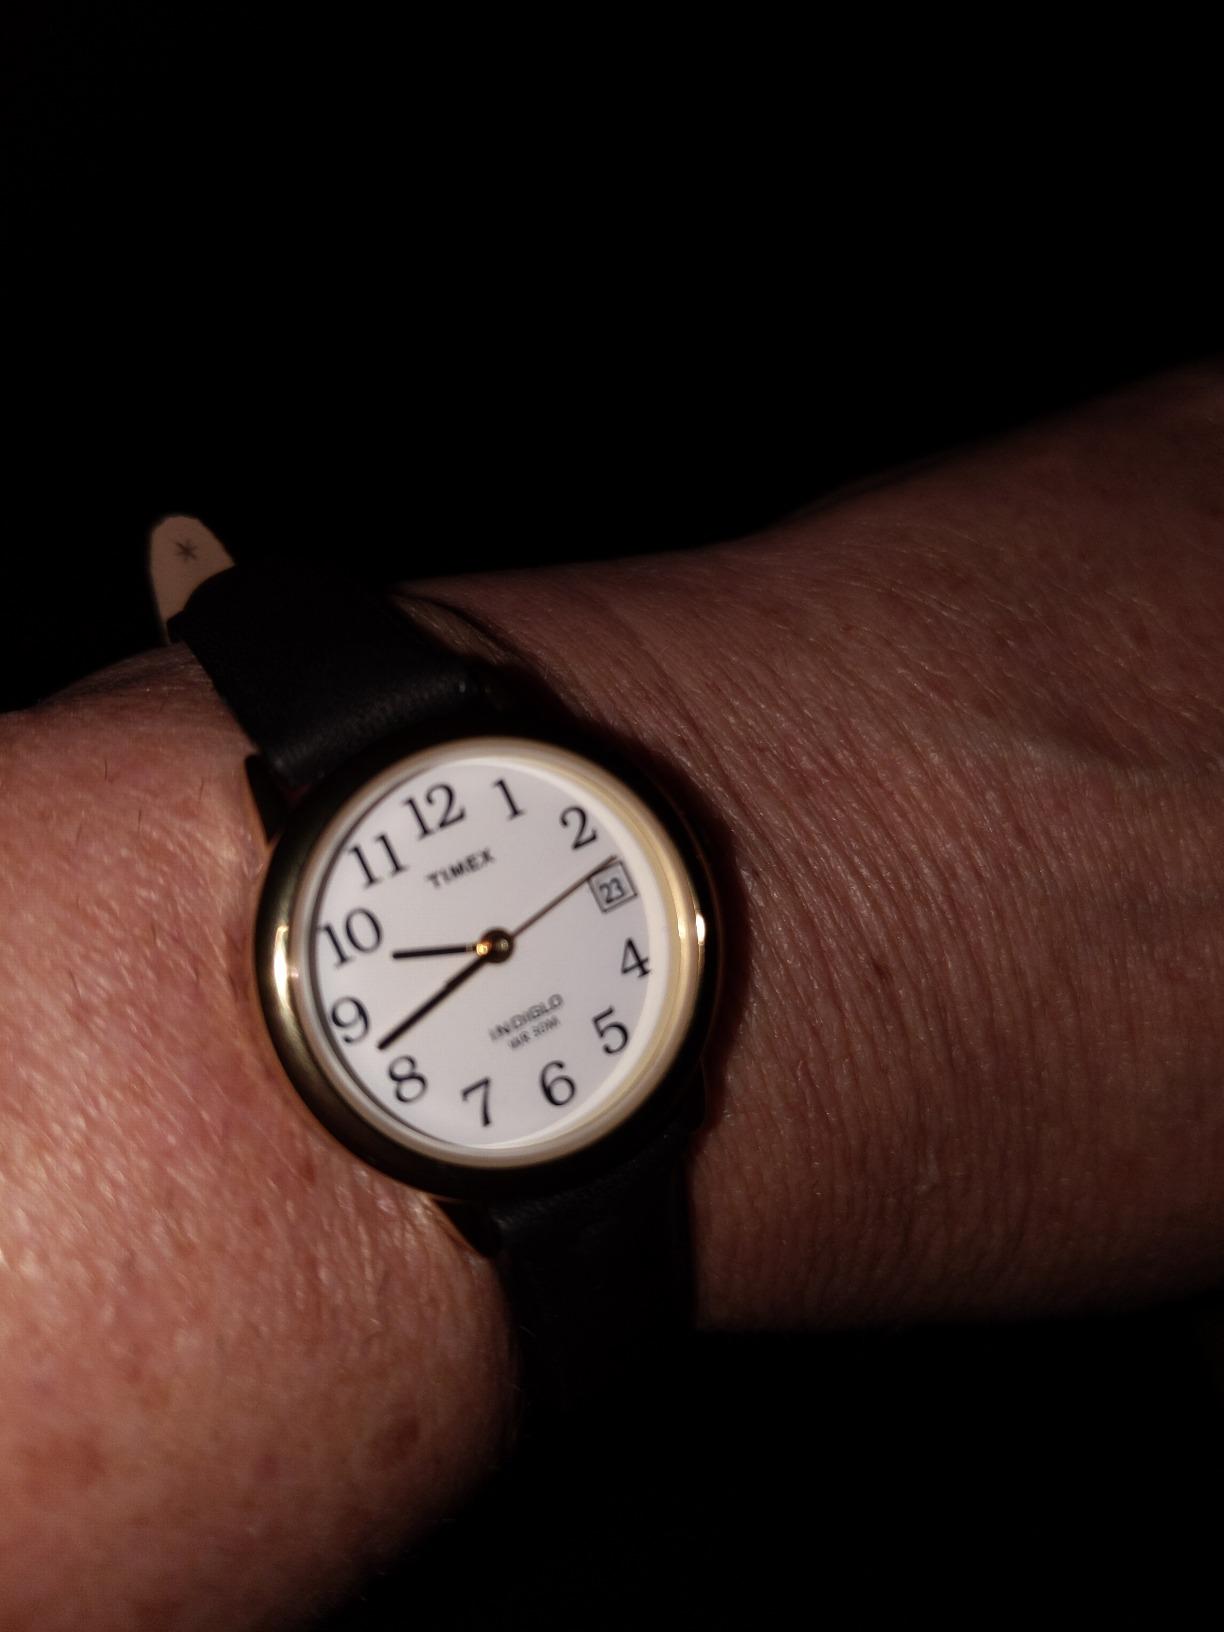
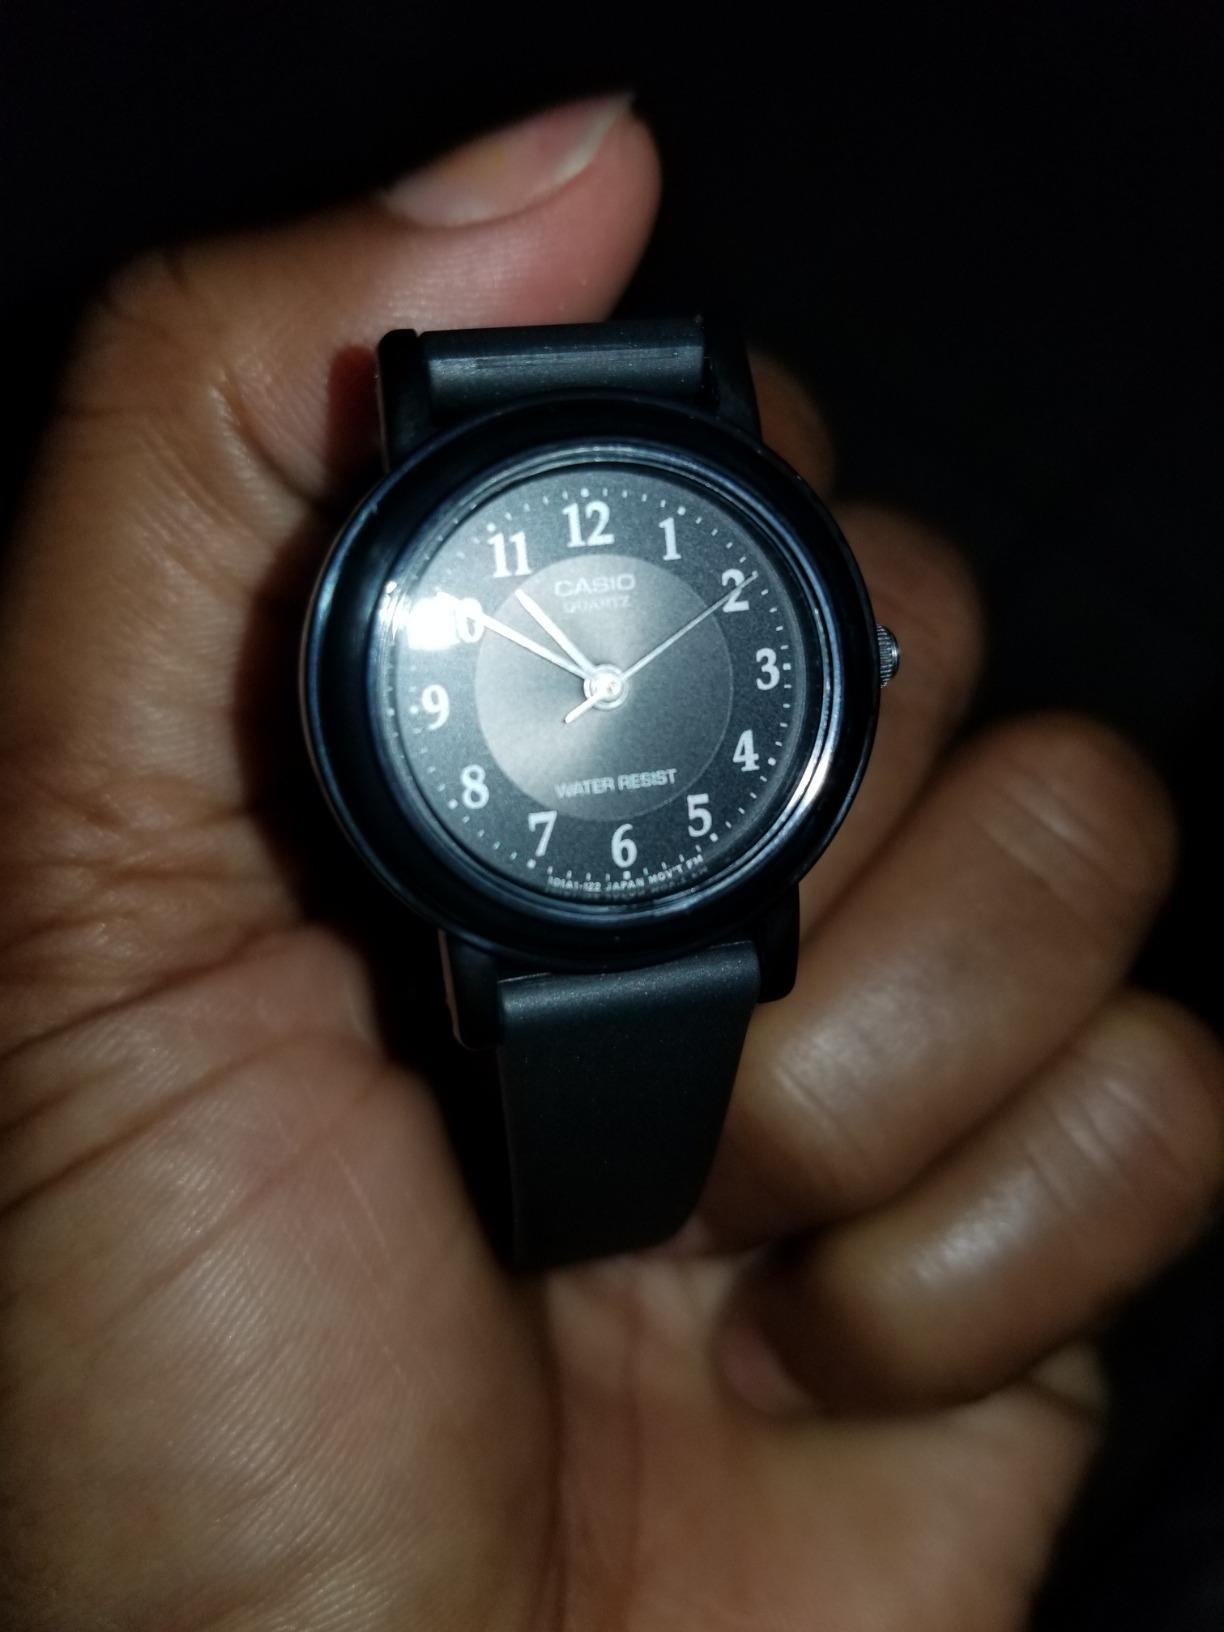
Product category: accessories_watch
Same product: no